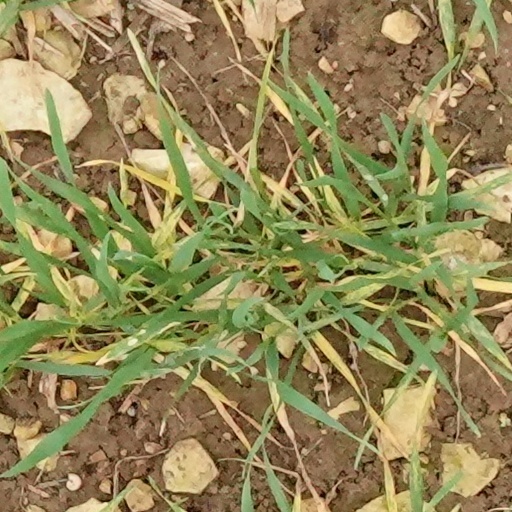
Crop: wheat